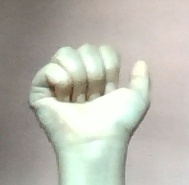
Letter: dhad